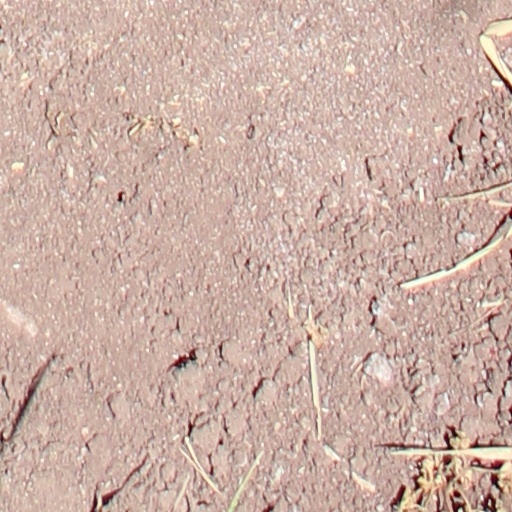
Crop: wheat